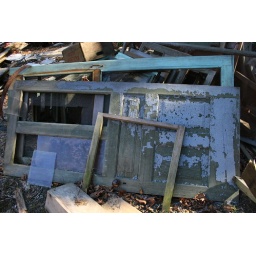
clarence newton road - near blowing rock - january 1 2009